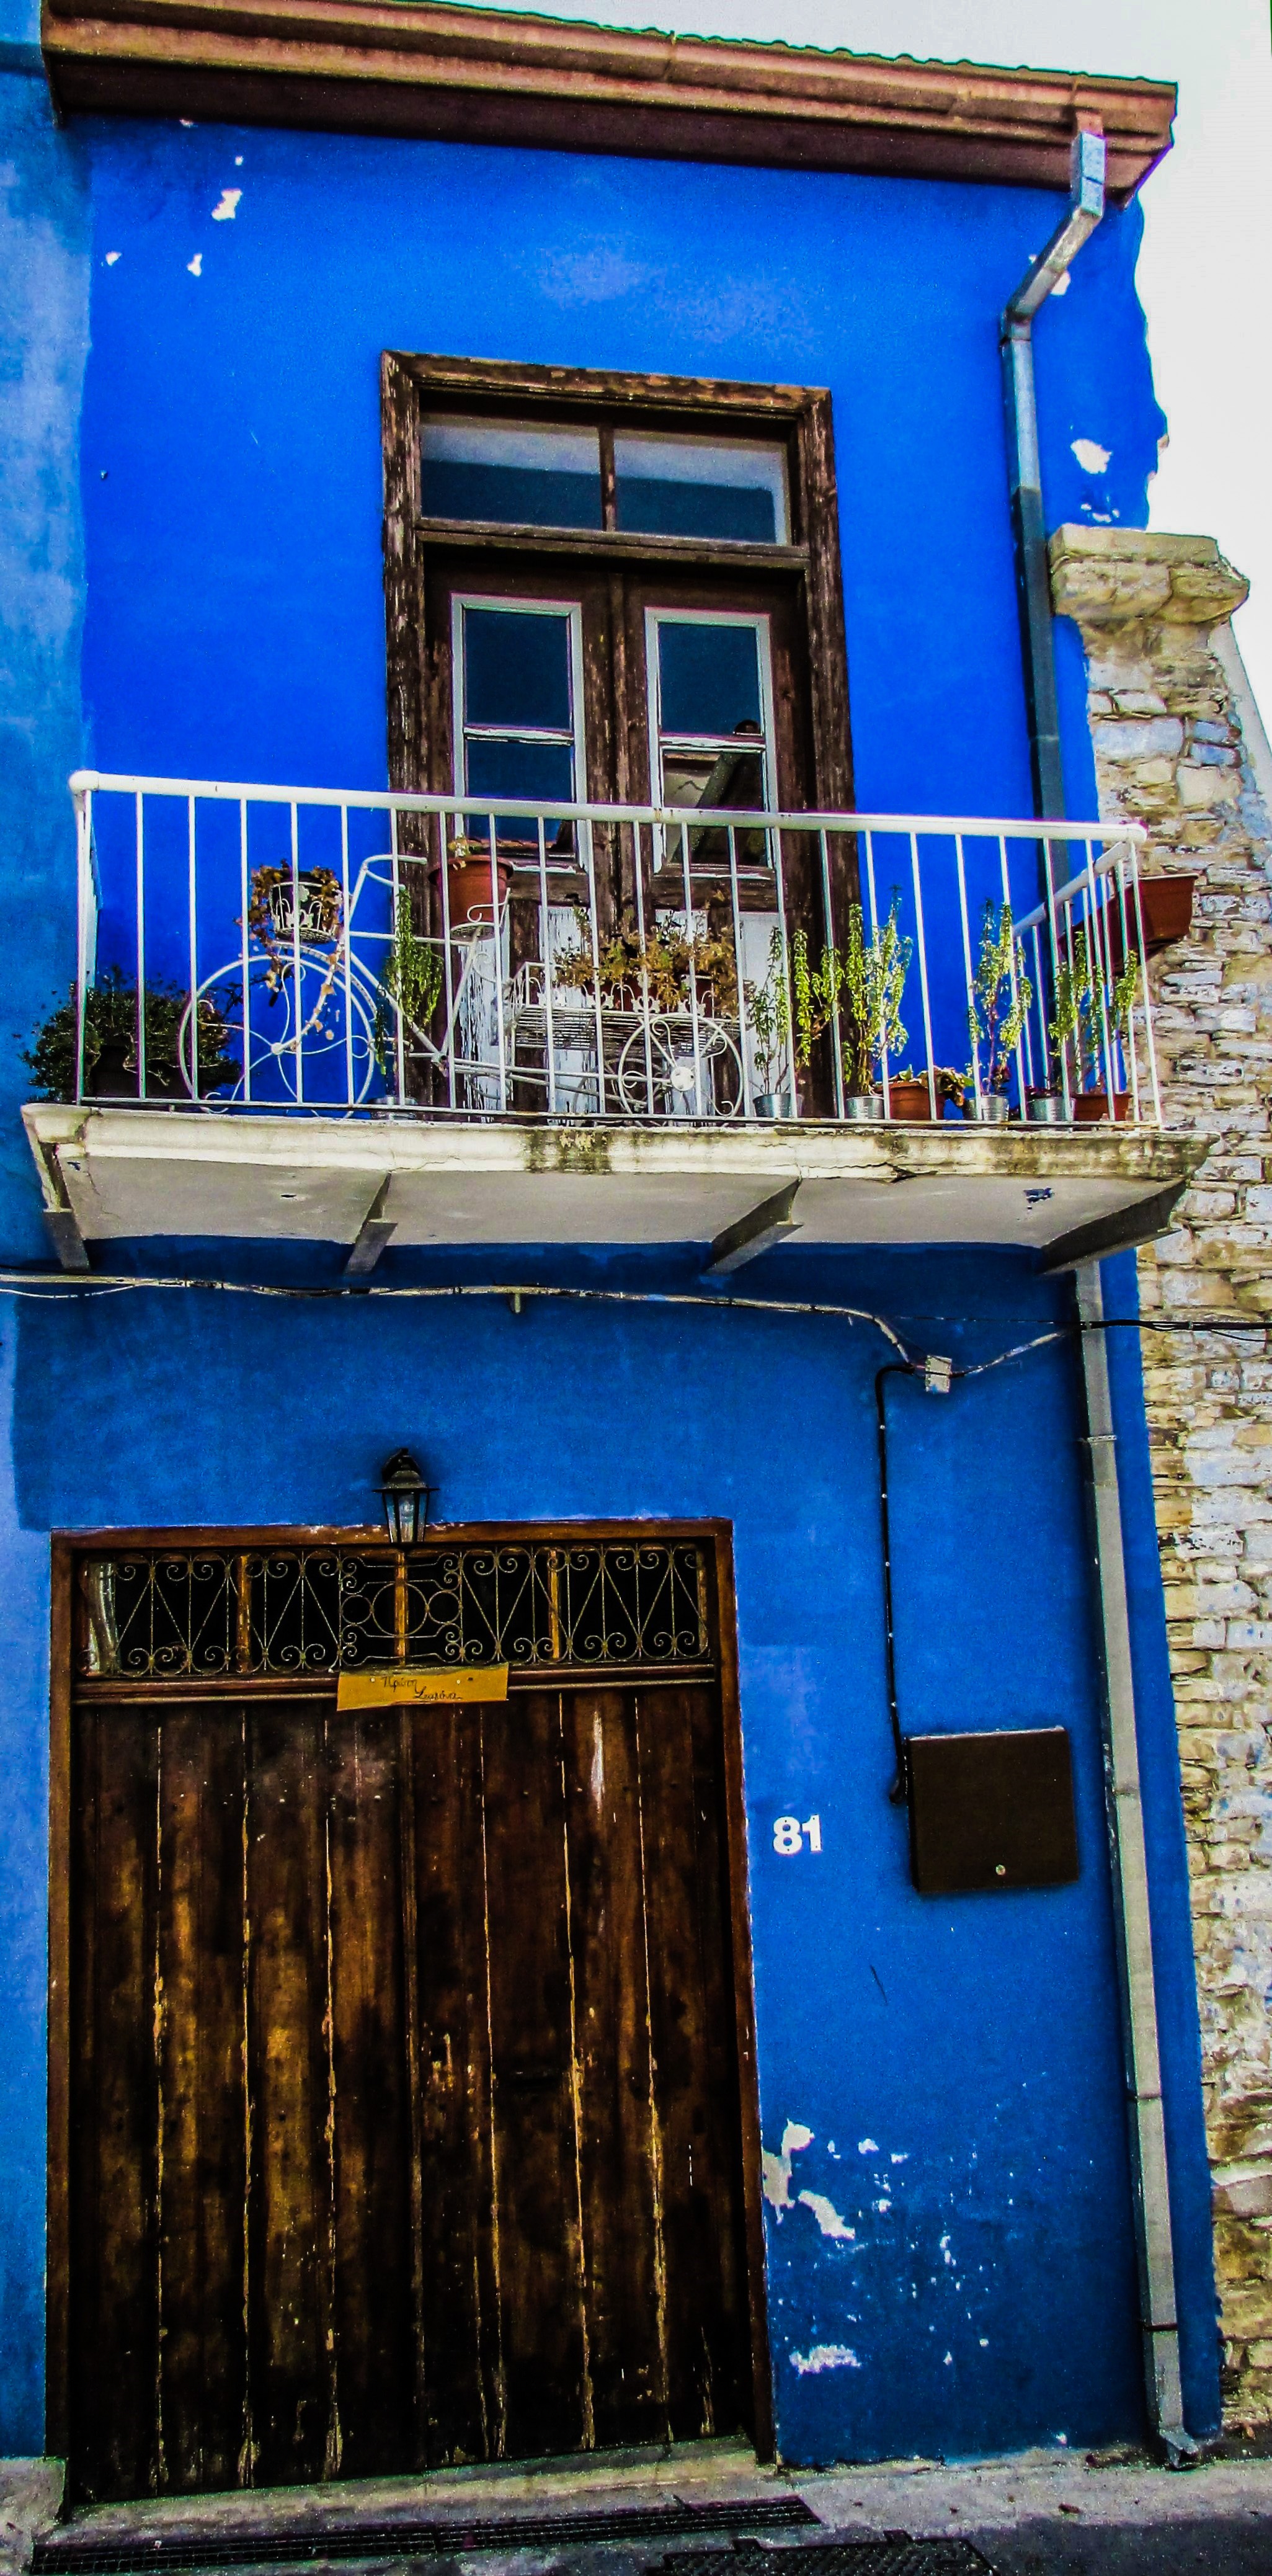
architecture, house, window, town, home, village, balcony, cottage, color, facade, blue, old house, traditional, cyprus, lefkara, urban area